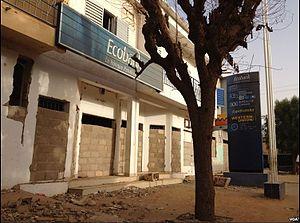
EcoBank, ou ce qu’il en reste.